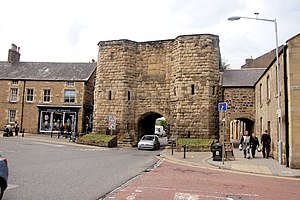
Alnwick bymur
Bondgate Tower der er udsmykket med Percyfamiliens løve.
Alnwick bymur er en bymur fra 1400-tallet, der blev opført omkring købstaden Alnwick i Northumberland, England. I dag er størstedelen af muren væk, men to byporte er bevaret.